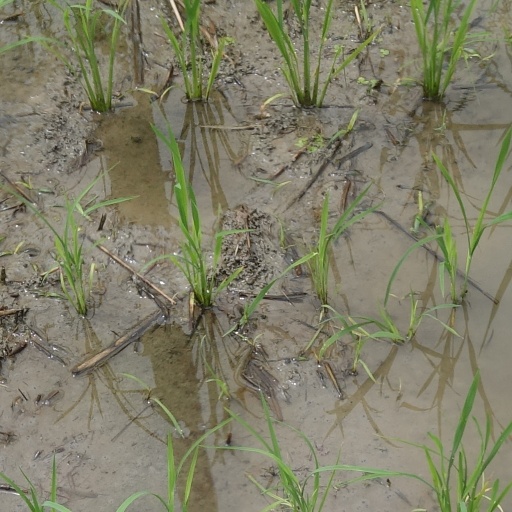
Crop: rice